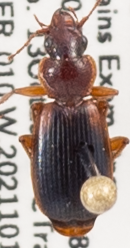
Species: Cymindis planipennis
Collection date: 2021-10-13
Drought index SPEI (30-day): -1.69
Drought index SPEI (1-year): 0.32
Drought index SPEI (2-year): -0.71